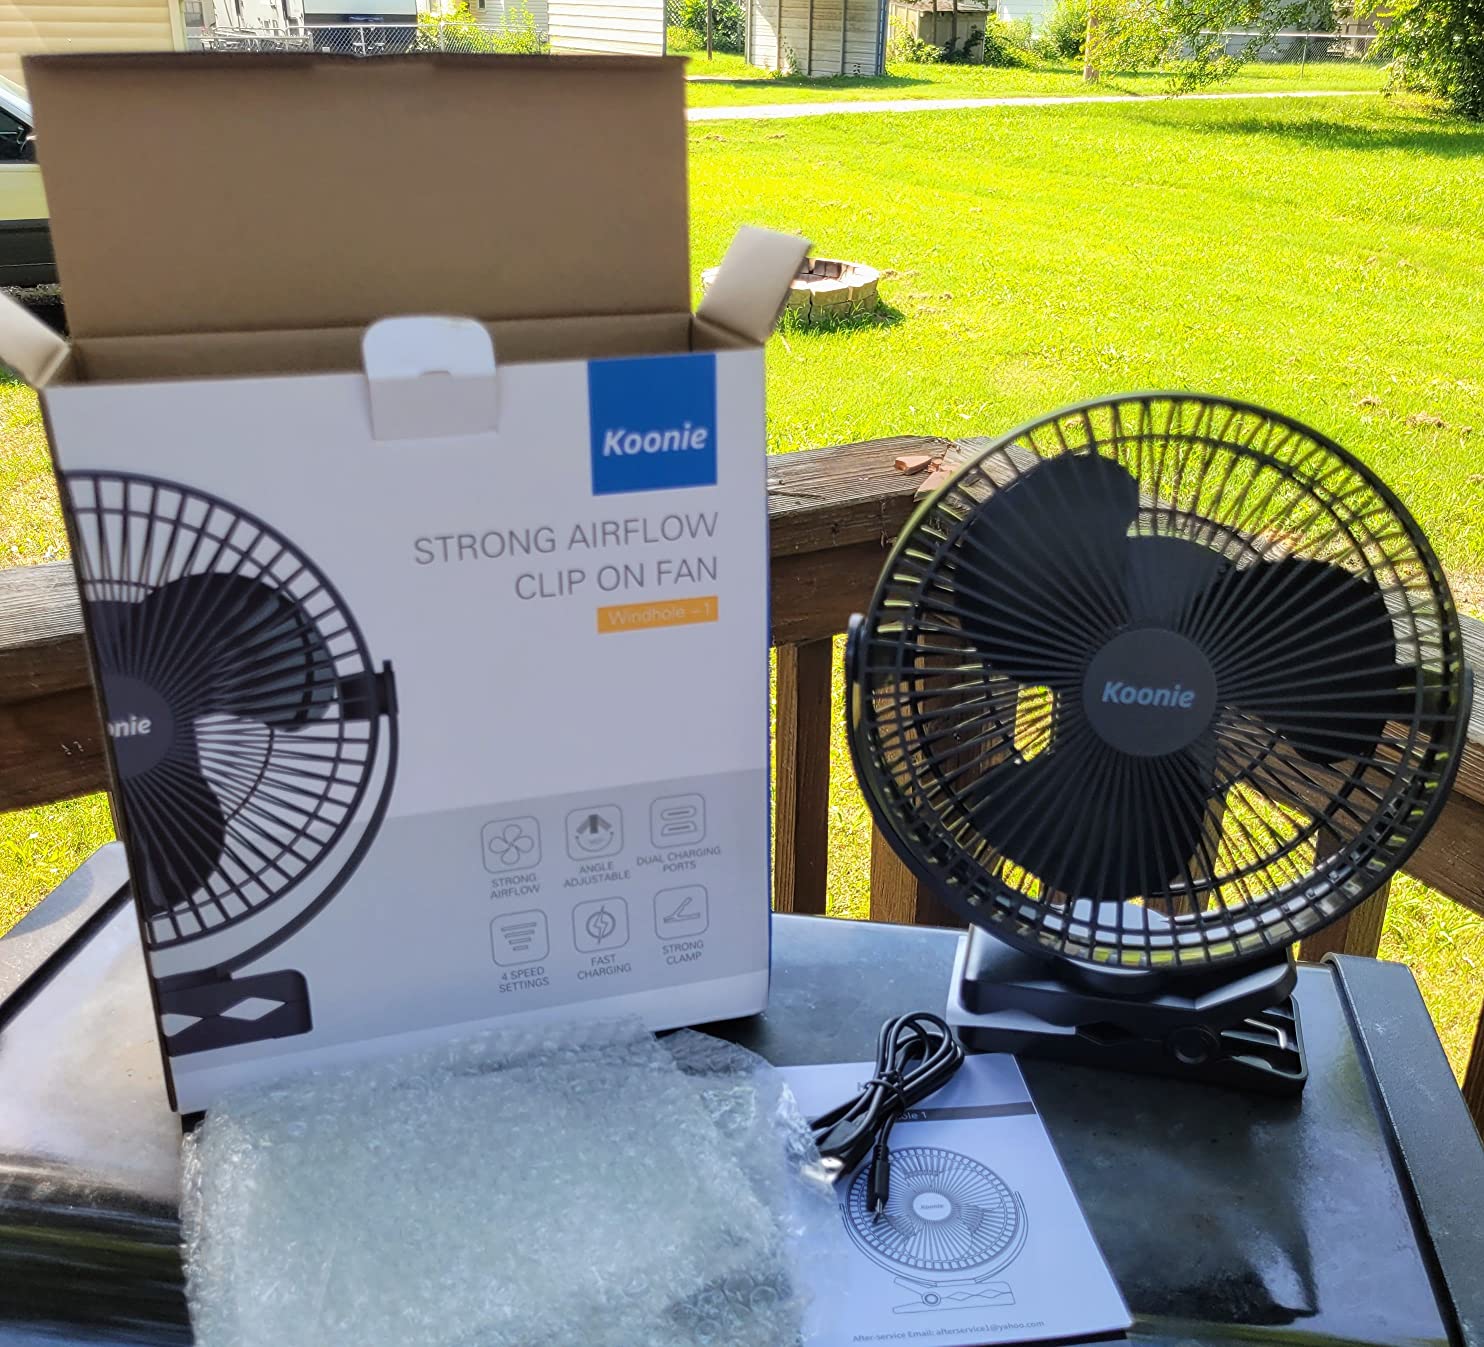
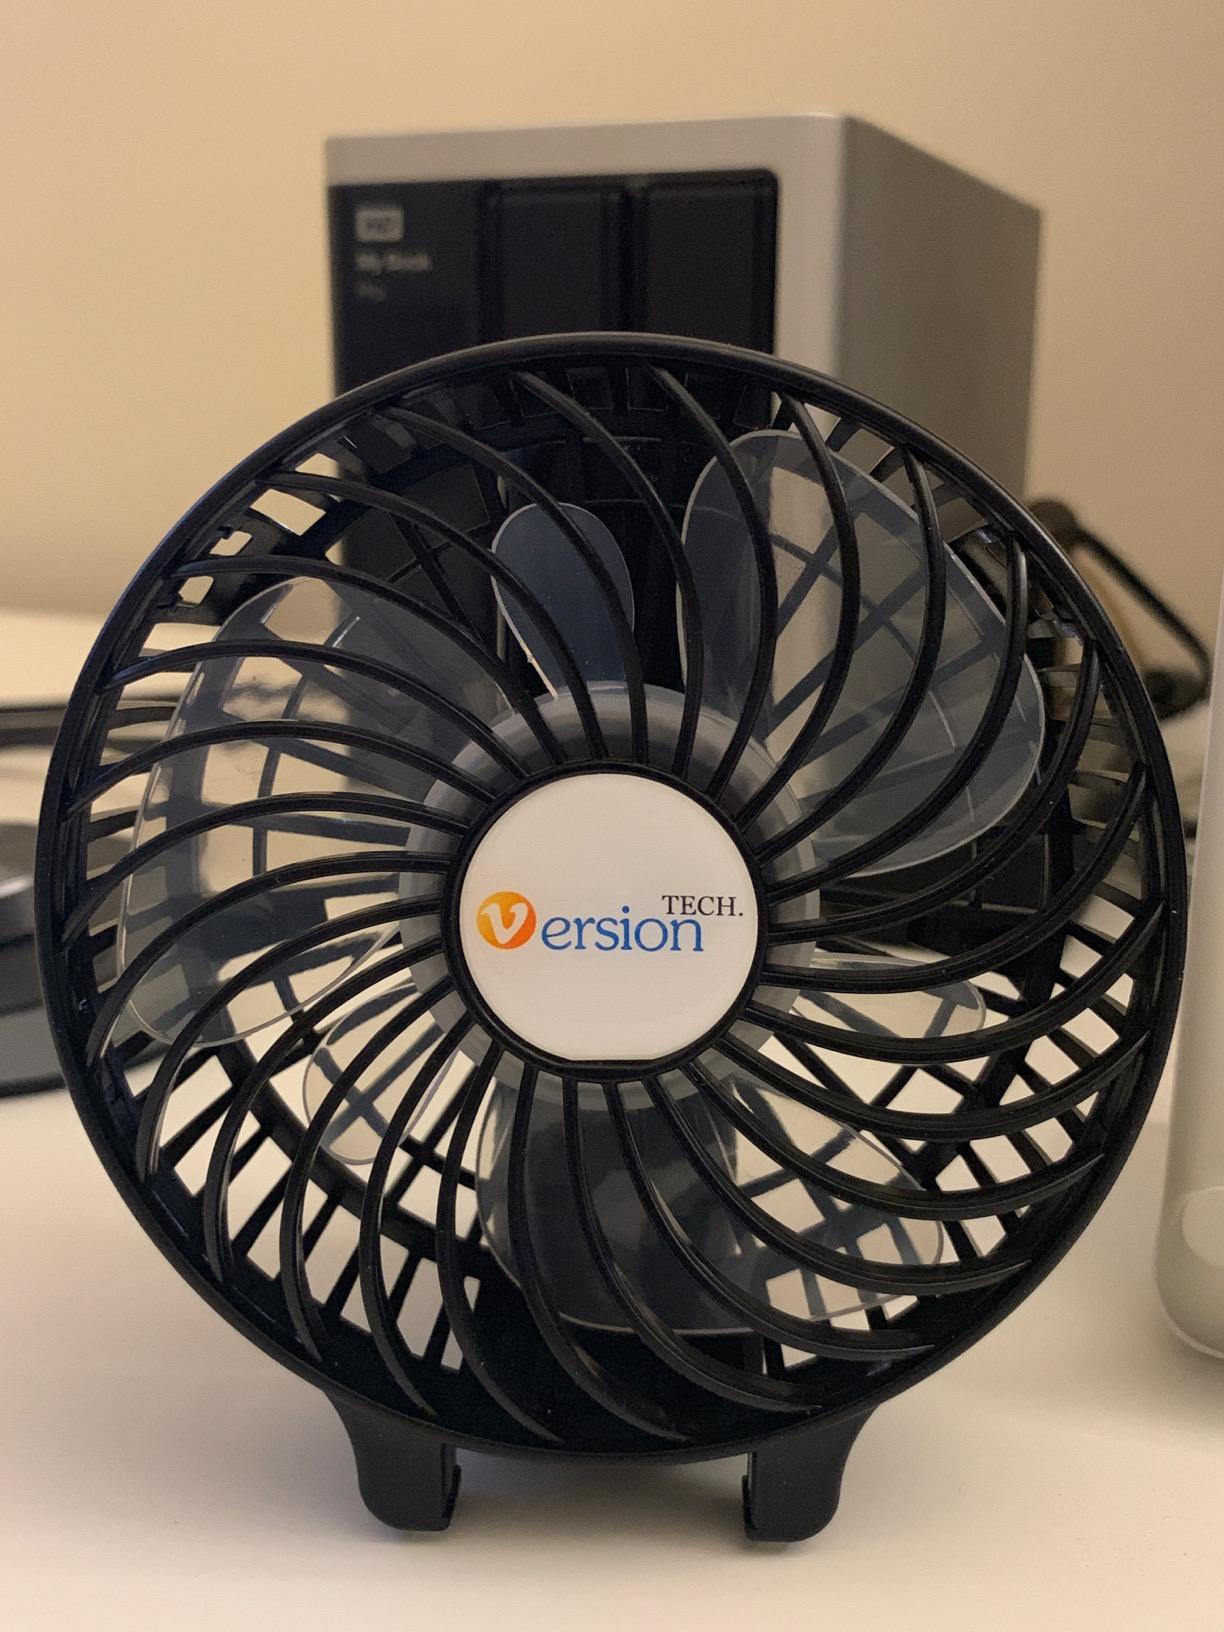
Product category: fan
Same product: no